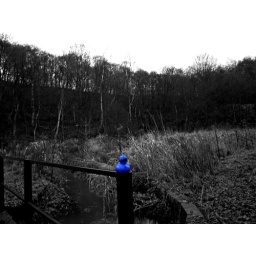
Bud in a black and white world